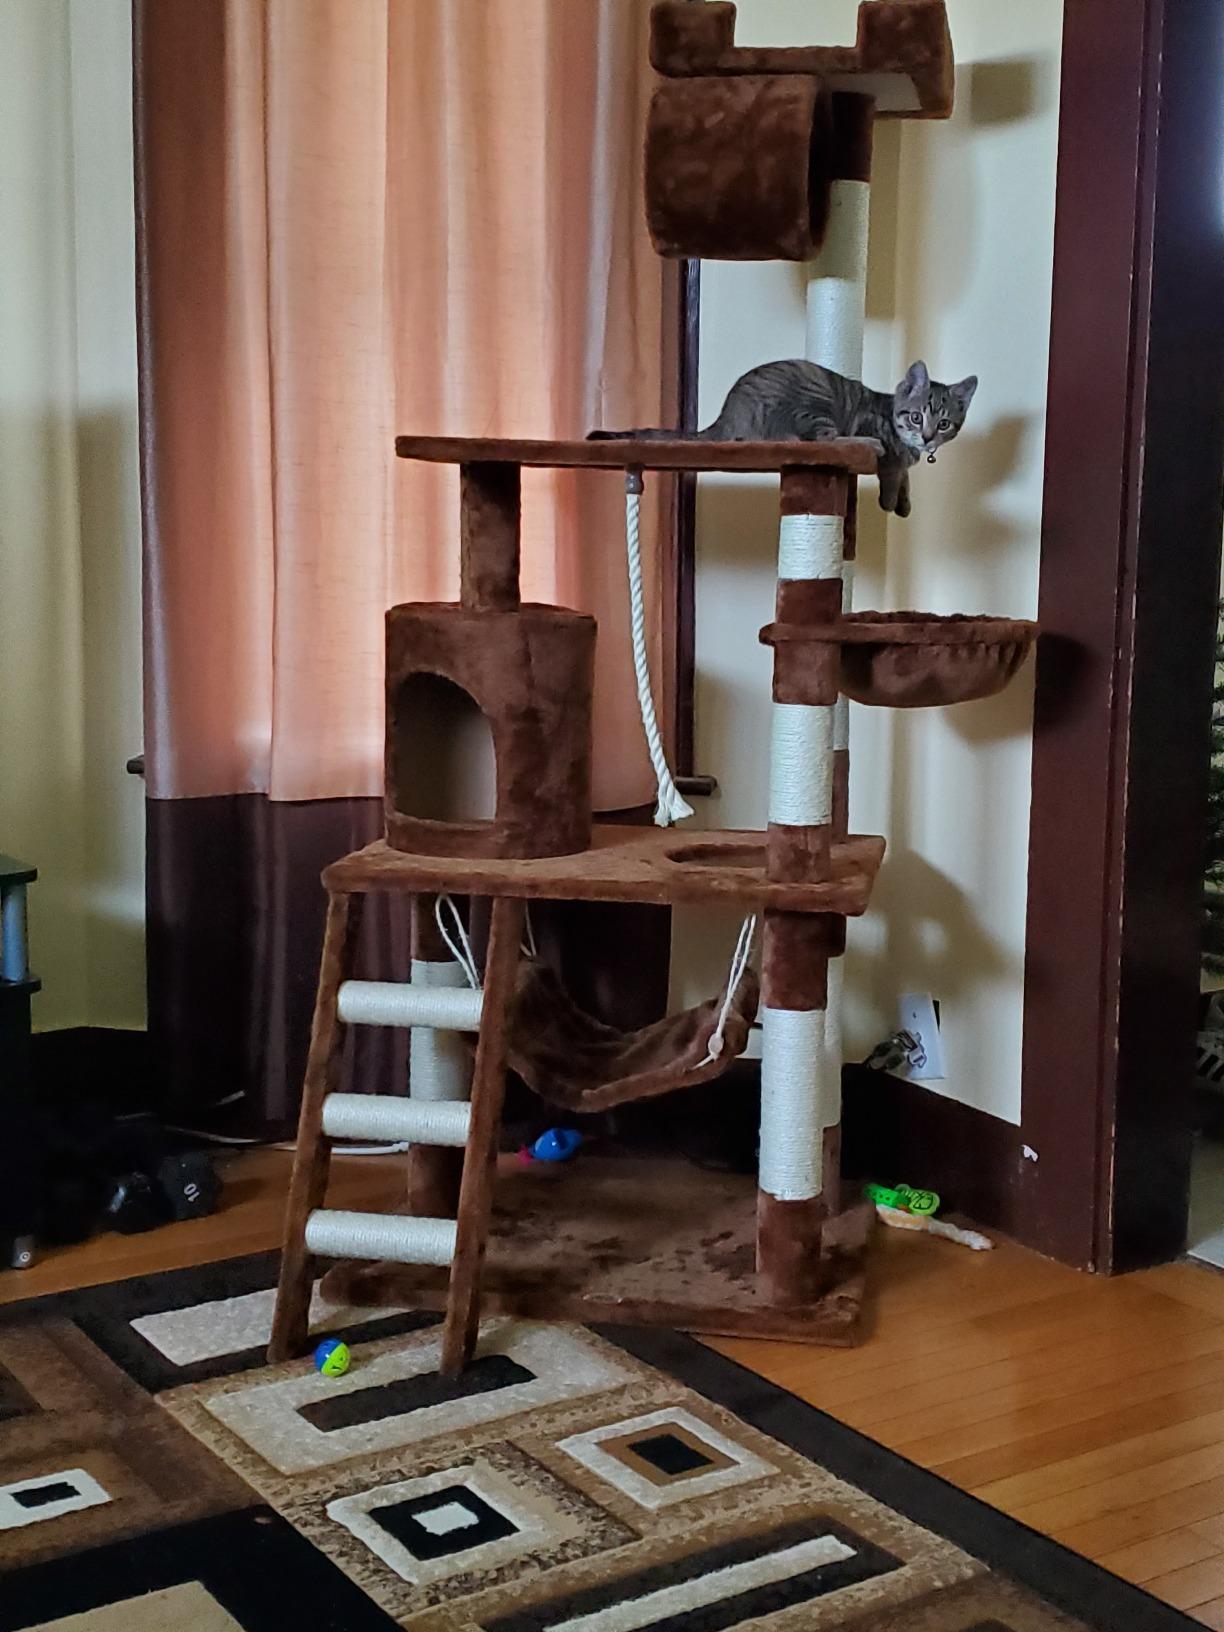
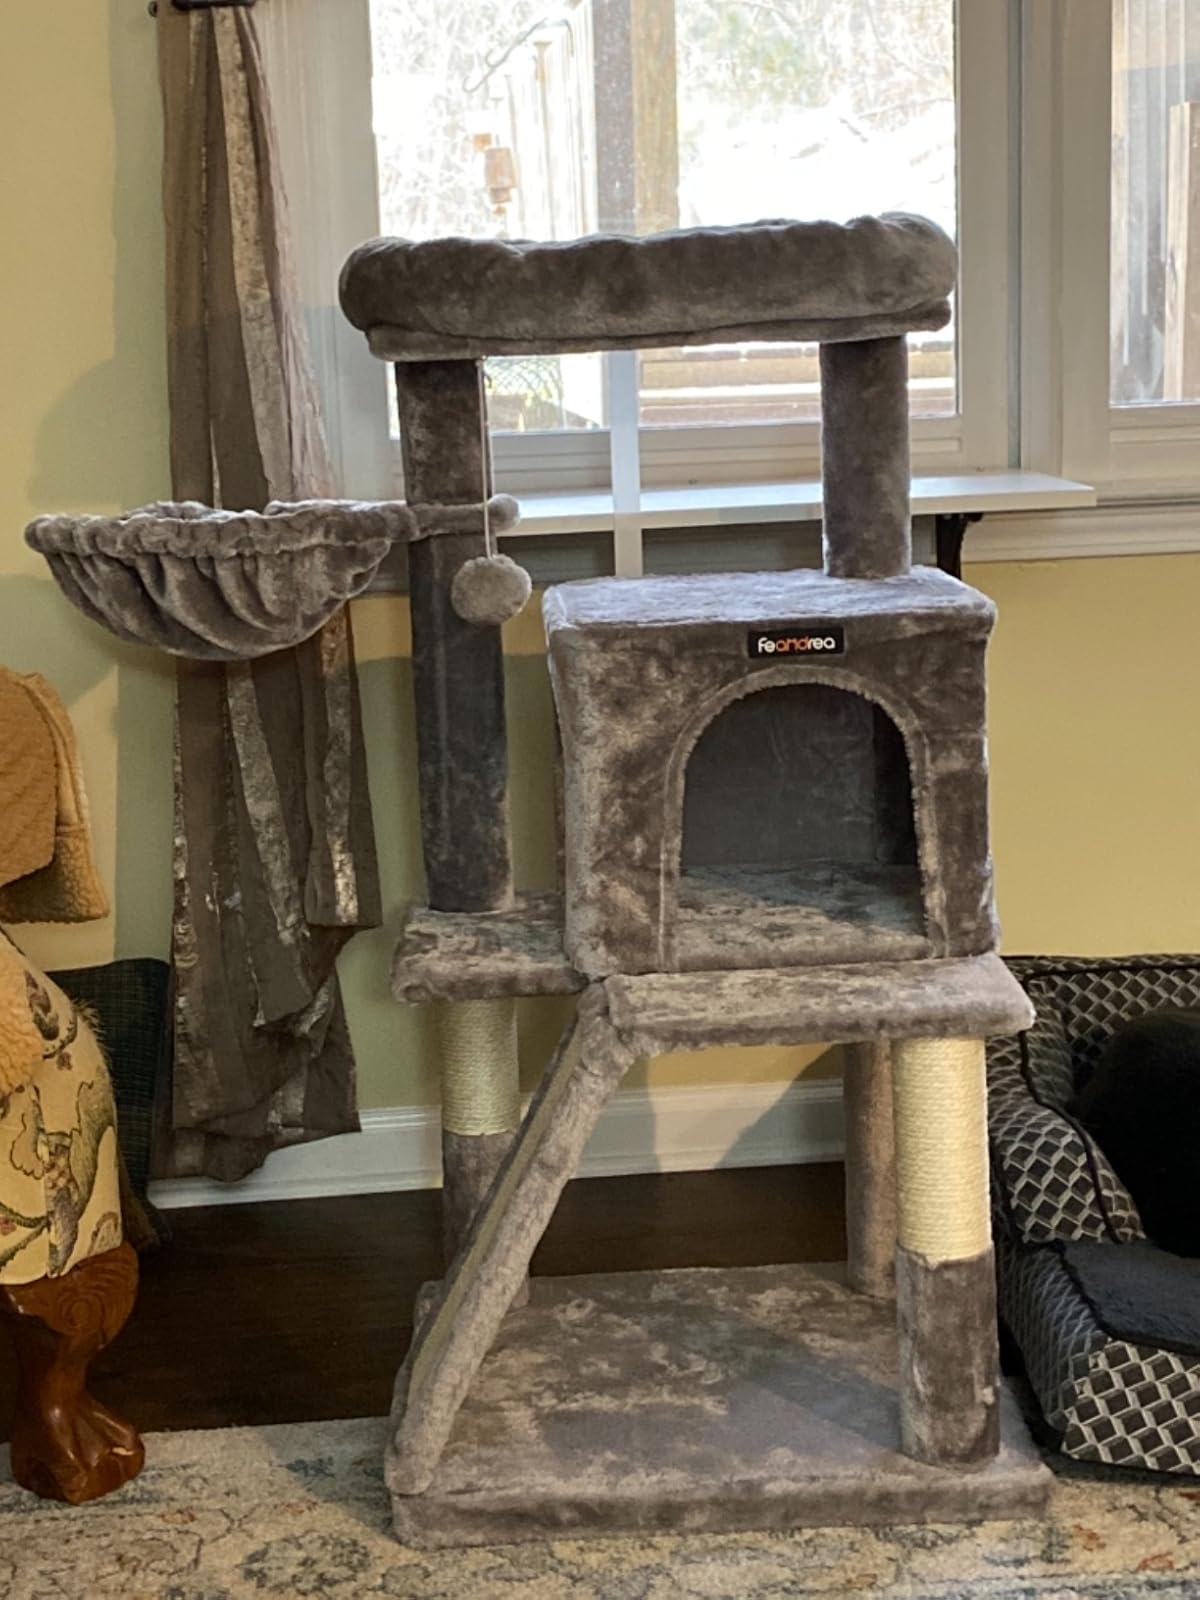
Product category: items_cat tree
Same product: no